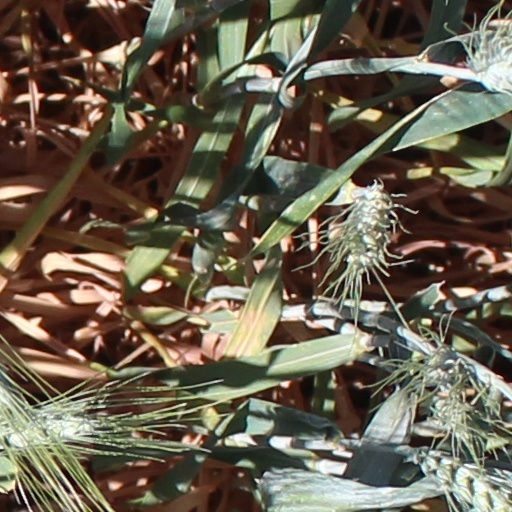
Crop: wheat